Spyridium bifidum

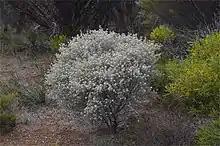
Habit near Cleve, South Australia

Spyridium bifidum, commonly known as forked spyridium, is a species of flowering plant in the family Rhamnaceae and is endemic to South Australia. It is an erect shrub with densely softly-hairy young stems, wedge-shaped to linear leaves sometimes with a two-lobed tip, and densely woolly heads of white-velvety flowers.